Henrietta Maria Moriarty

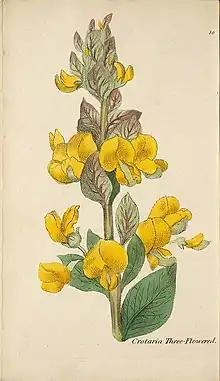

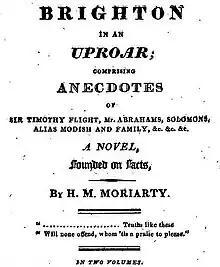

Henrietta Maria Moriarty (née Godfrey) (1781-1842) was an English novelist and botanical illustrator noted for some novels, "Brighton in an Uproar Comprising Anecdotes... a Novel Founded on Facts" (1812), "Crim. Con. - A Novel, Founded on Facts" (1812), "A Hero of Salamanca: or, The Novice Isabel" (1813), and "Viridarium" (1807), a collection of 50 coloured plates of greenhouse plants which went through two editions and was largely based on plates which appeared in "Curtis’s Botanical Magazine".